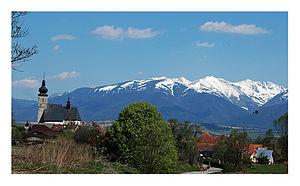
Liptovský Ján est un village de Slovaquie situé dans la région de Žilina.